Wirral line

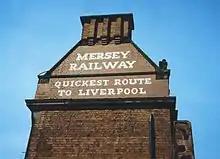
Original Mersey Railway painted signage on Birkenhead Central station where the company had its head office.

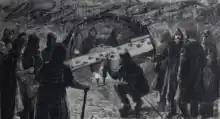
An illustration from The Graphic showing the meeting of the two railway tunnel headings beneath the River Mersey in January 1884.

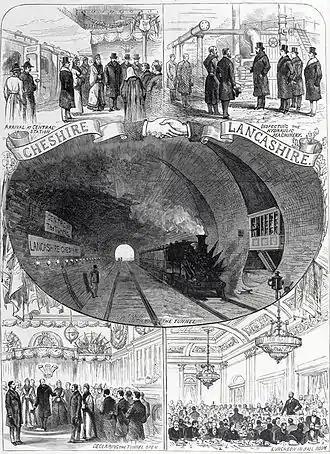
An Illustrated London News illustration of the official opening of the Mersey Railway by the Prince of Wales on 20 January 1886.

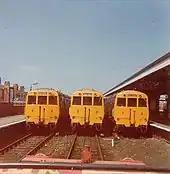
Three Class 503 units at Rock Ferry in 1973. Trains to Liverpool terminated at James Street during this period while construction of the Loop Tunnel took place.

The first proposal to connect Birkenhead and Liverpool by a rail tunnel was made in 1864 by the Liverpool and Birkenhead Railway Company. The bill received the support of the chairman of the Mersey Docks and Harbour Board and of John Laird, the Member of Parliament for Birkenhead at the time, although ultimately it was unsuccessful due to strong opposition from the LNWR. A second tunnel proposal was made in 1865 by Sir Charles Fox, who planned to build a single track pneumatic railway under the Mersey between the two settlements. The Mersey Railway Act 1866 was passed , although the project was hindered with knowledge of engineering difficulties and limitations with pneumatic railways in other parts of the country. On 22 December 1869, Fox held a meeting with Liverpool businessmen and merchants where it was decided that the pneumatic single track railway would be substituted with a conventional steam double track line. Powers for the Mersey Railway Company to build a steam railway were granted in 1871 as well as those to extend the original planned route to connect with the joint Great Western and London and North Western railway at .